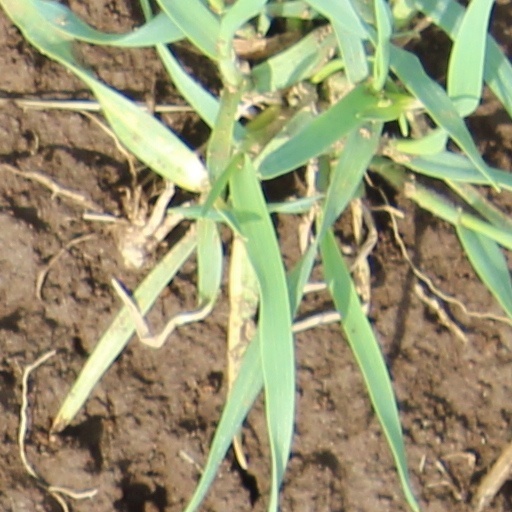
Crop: wheat